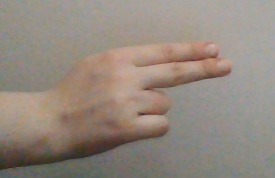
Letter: ain